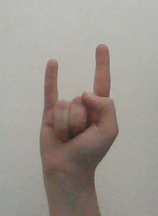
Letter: la